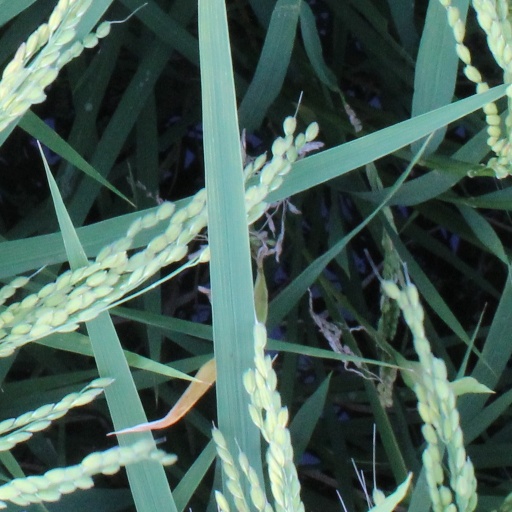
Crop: rice